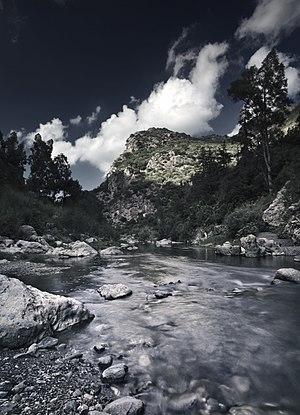
Oued Isser, Lakhdaria, wilaya de Bouira en Algérie This is a photo of a natural site in Algeria identified by the ID Bouira
Thénia est une commune algérienne de la wilaya de Boumerdès, dans la daïra de Thénia, à la limite est de la Mitidja.